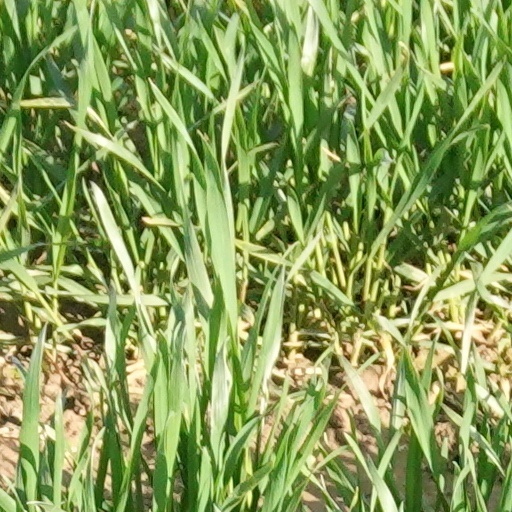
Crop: wheat